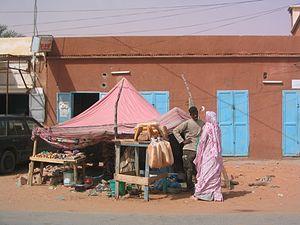
Boutilimit est une ville et une commune de Mauritanie située à 154 km au sud-est de la capitale Nouakchott, dans la région du Trarza.
La khaïma est la tente traditionnelle utilisée par les nomades dans les zones désertiques et arides de l'Algérie, Mauritanie, Maroc et Les pays du golfe persique.